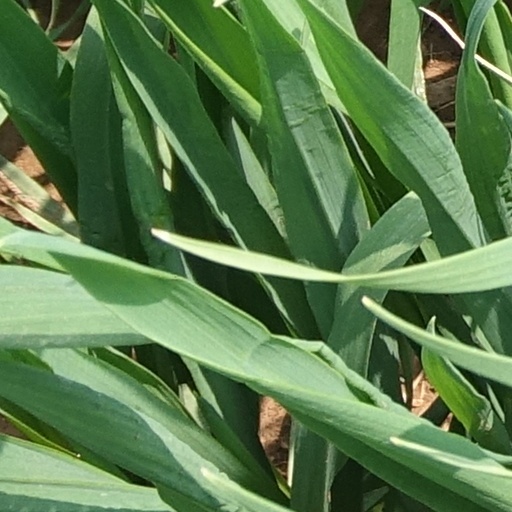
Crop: wheat